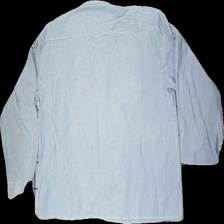
View: back
Type: Shirt
Category: Men
Brand: Not in the list
Brand text on label: Admiral
Colors: White, Blue
Material: 76% polyester, 24% cotton
Pattern: Striped
Cut: Regular
Size: XL
Stains: Minor
Price range: <50
Recommended usage: Export